1925 South American Championship

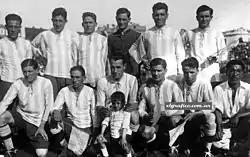
The Argentina squad (here pictured in the first match v Paraguay) won its second title

The ninth South American Championship was held in Buenos Aires, Argentina from 29 November to 25 December 1925.